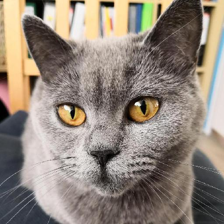
Label: animals